Got7

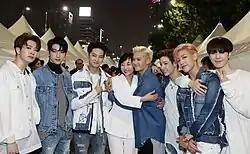
Got7 with Cho Yoonsun, the Minister of Culture, Sports and Tourism, at Korea Sale Festa in September 2016.

On February 3, 2016, Got7 released their first full-length Japanese studio album titled "Moriagatteyo". The lead single is co-composed by 2PM's Jang Wooyoung and features a bside co-composed by Jun.K also of 2PM. The album placed number two on the Oricon charts. The album features 12 original Japanese songs which includes songs from their first three Japanese singles. The album also features 4 Japanese versions of their Korean singles "Girls Girls Girls," "A," "Stop Stop It," and "Just Right."